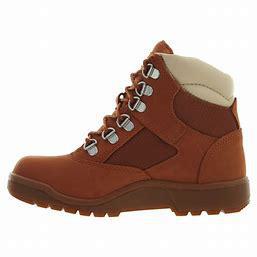
Brand: Timberland
Model: 6 Inch Field